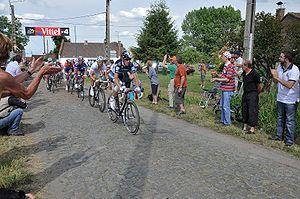
Sars-et-Rosières est une commune française située dans le département du Nord, en région Hauts-de-France.